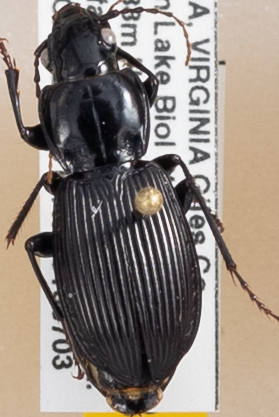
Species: Pterostichus coracinus
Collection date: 2018-07-03
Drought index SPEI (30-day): -0.916
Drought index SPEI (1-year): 0.42
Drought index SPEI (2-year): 0.406